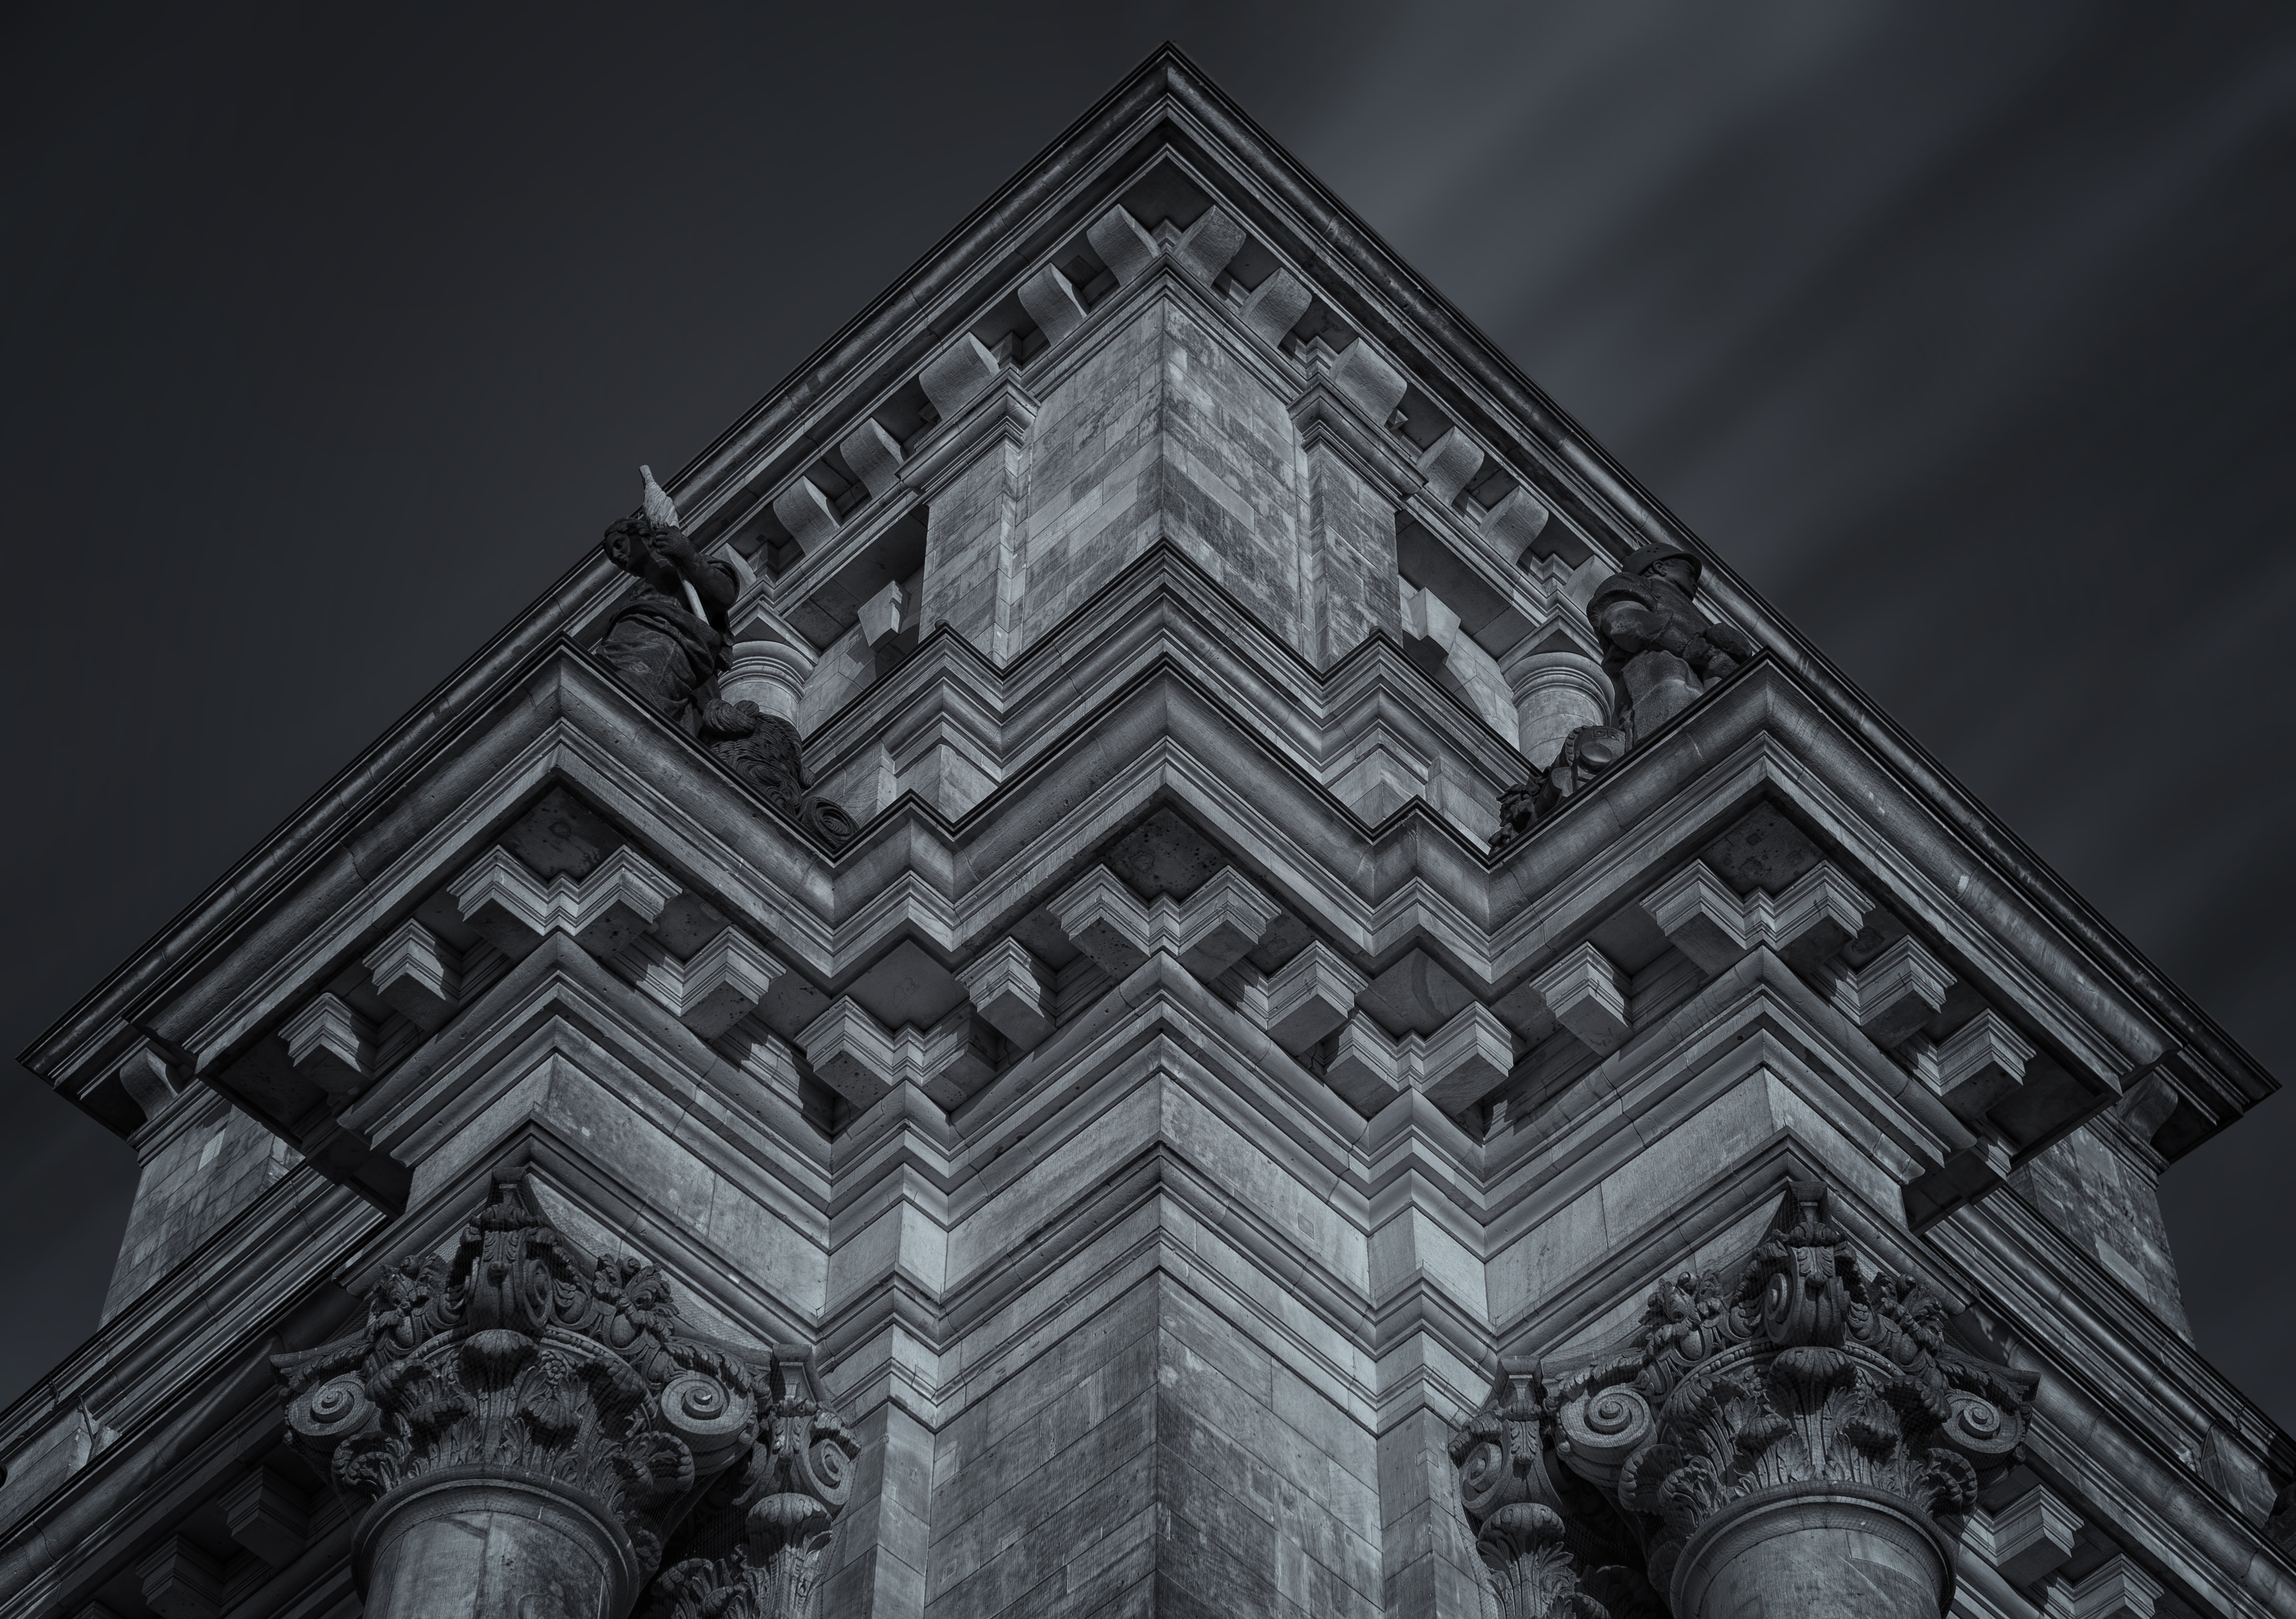
black and white, architecture, white, building, city, skyscraper, line, landmark, facade, darkness, black, monochrome, ornament, parliament, frieze, symmetry, germany, berlin, shape, metropolis, reichstag, bundestag, housewife, monochrome photography